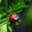
Label: beetle